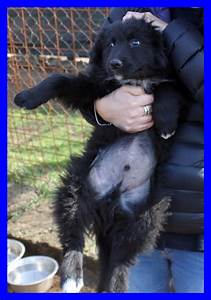
Label: cane